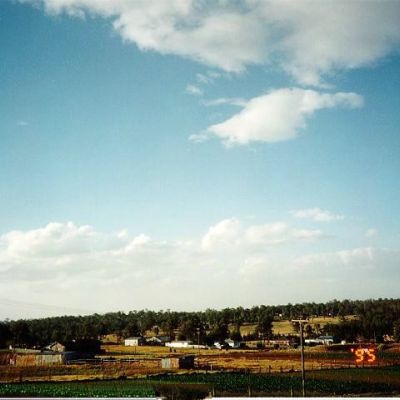
Cloud type: Stratocumulus (Sc)